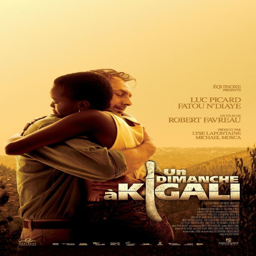
a sunday in movie poster